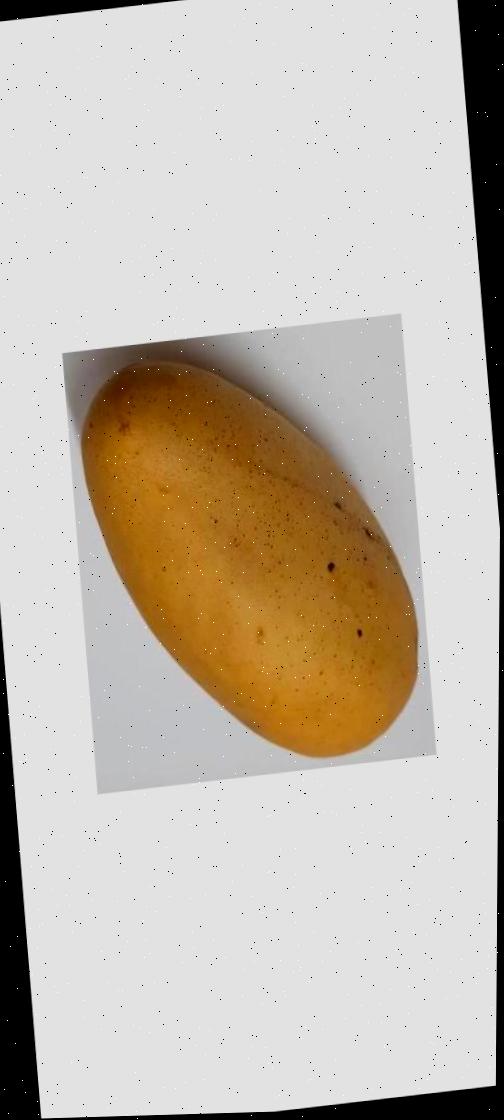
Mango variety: Katimon